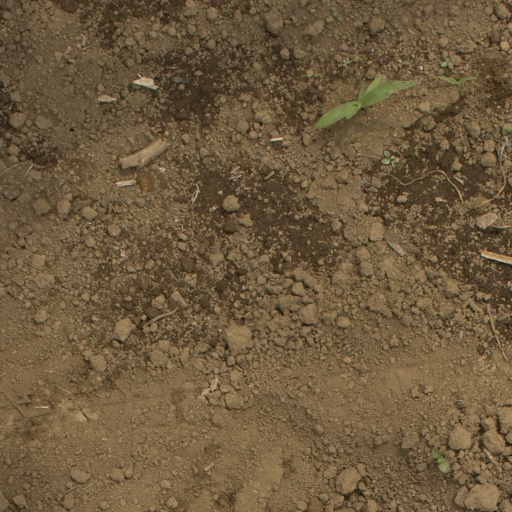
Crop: Jerusalem artichoke